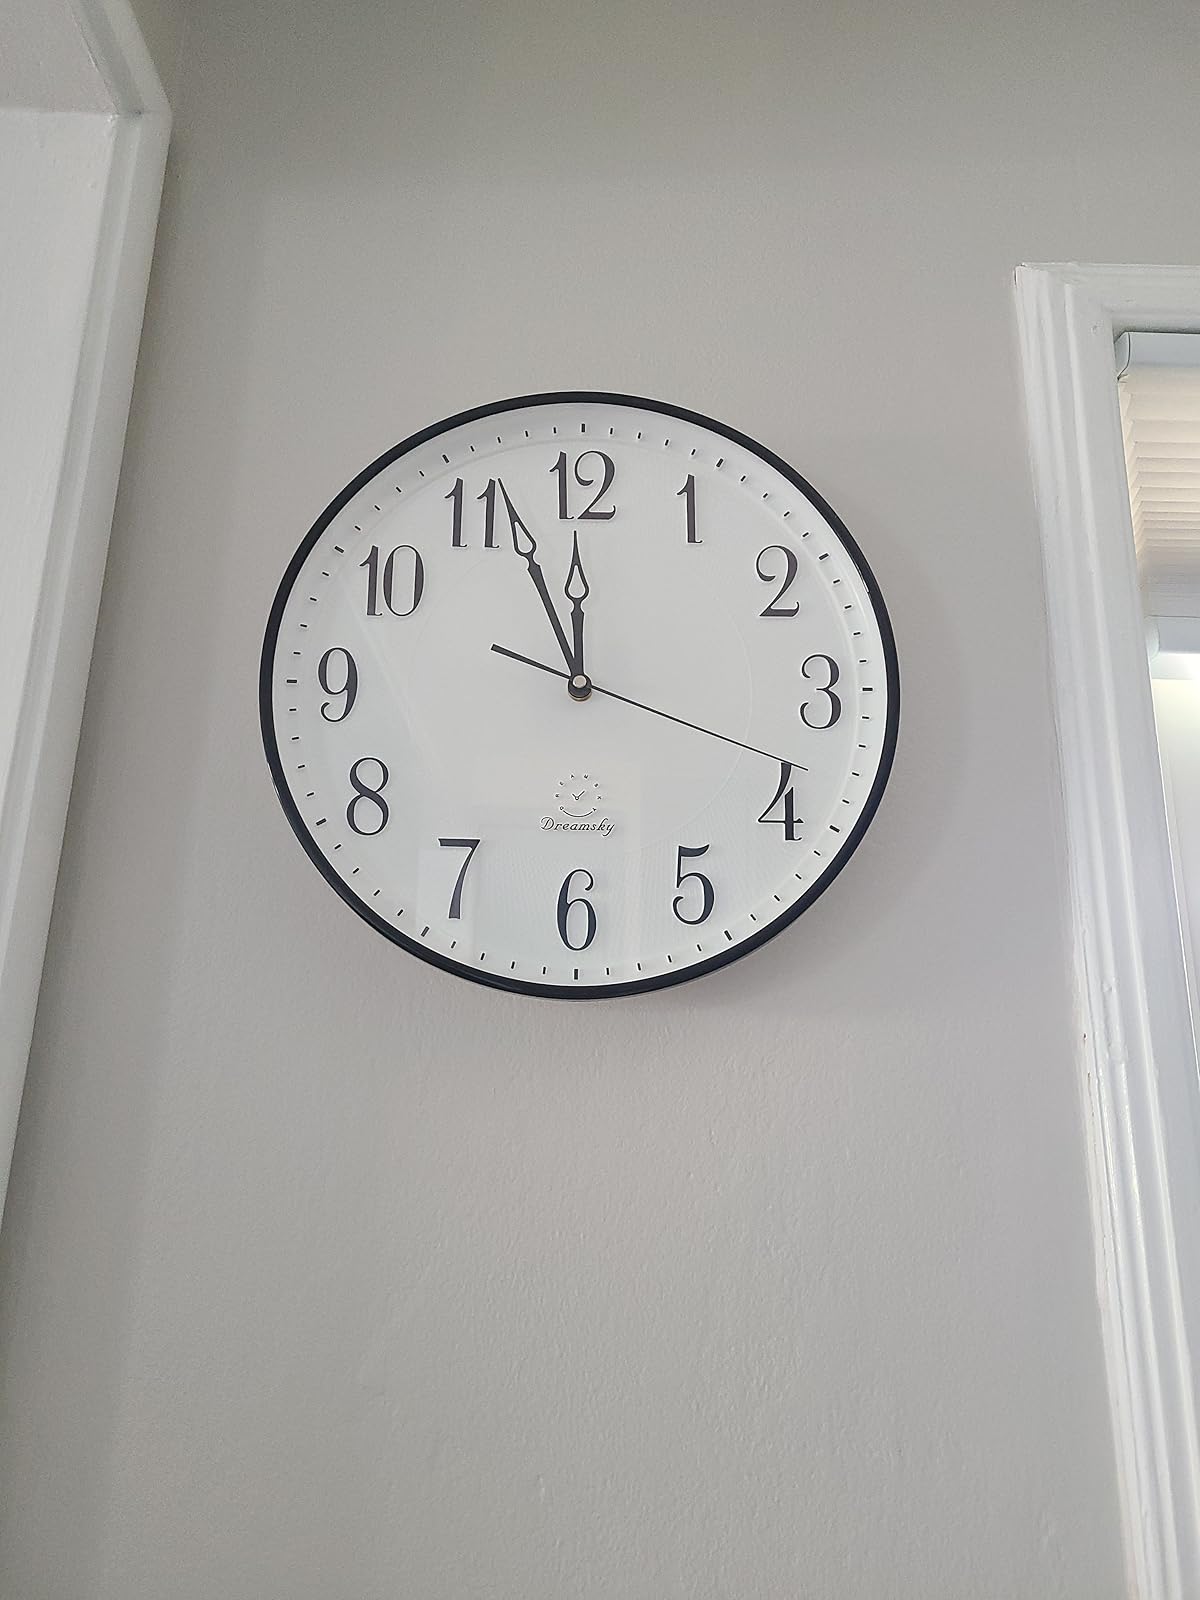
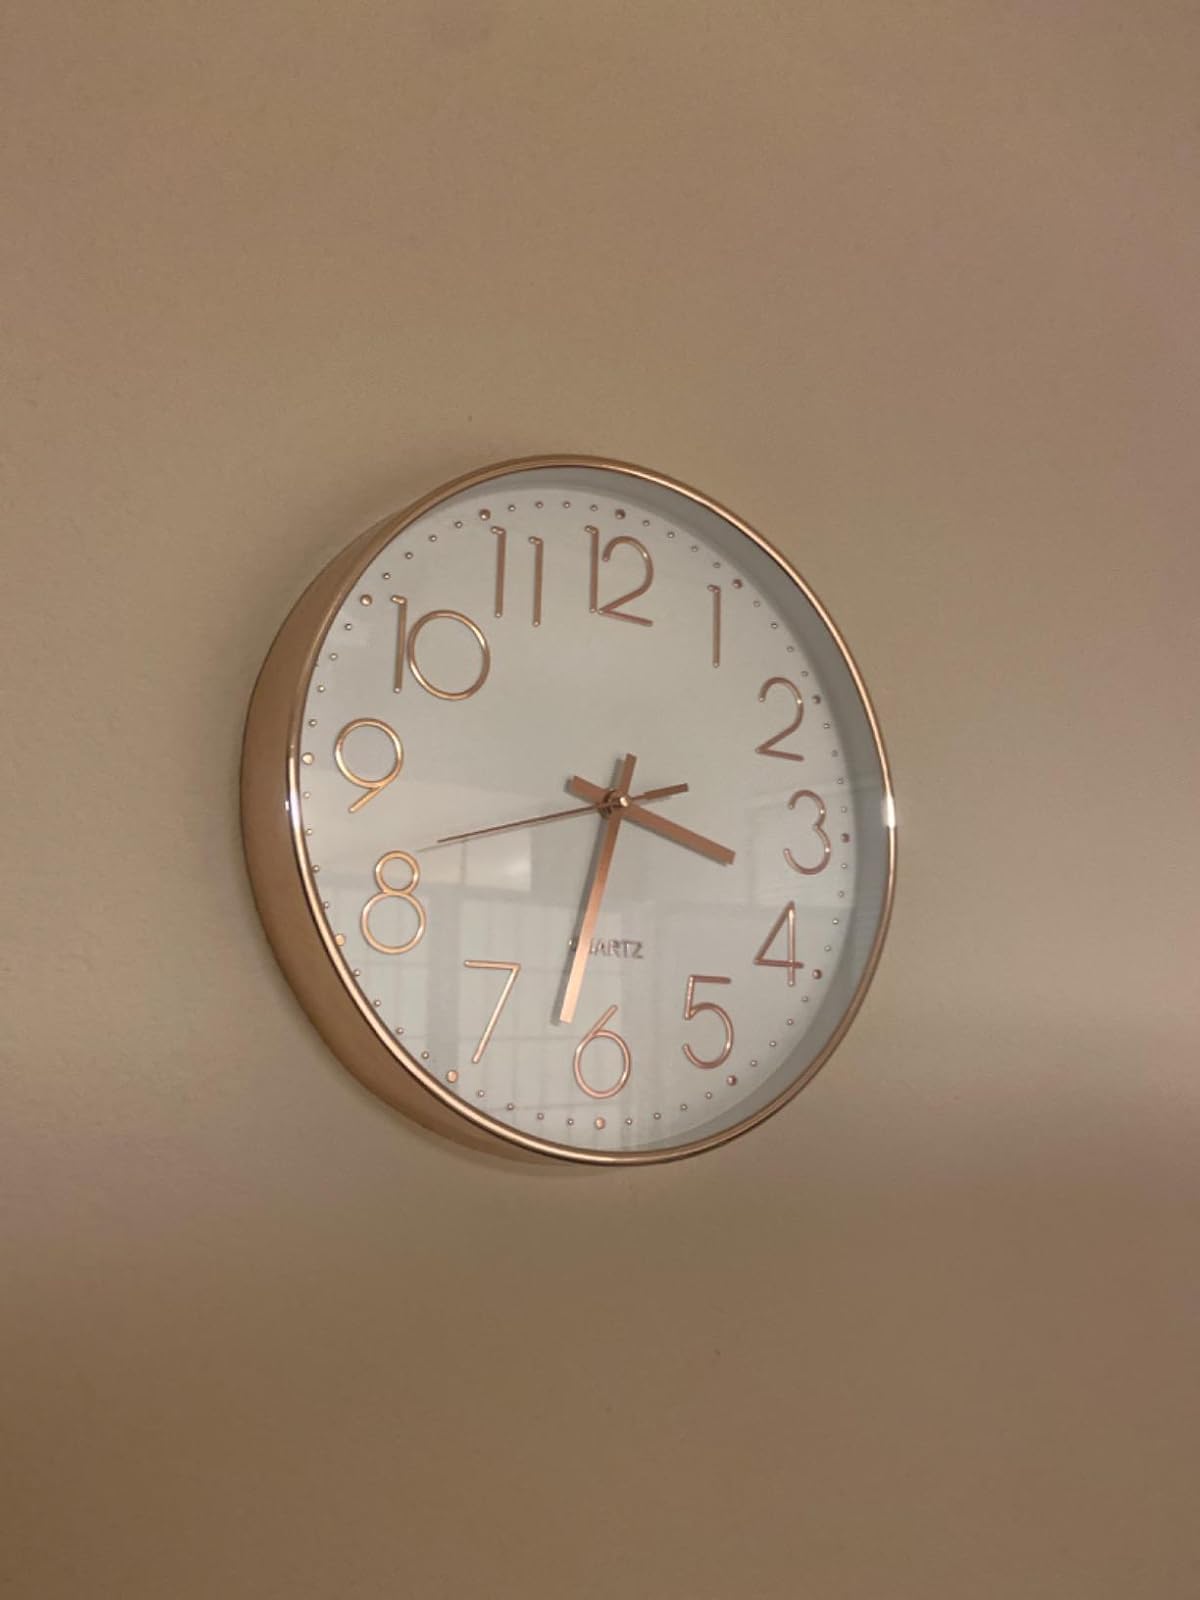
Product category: clock
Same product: no